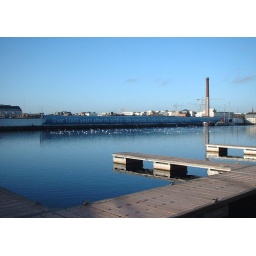
grand canal dock development advert, taken in jan 2002. Ocean bar to my right, bridge to my left..